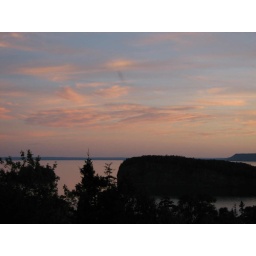
A pink sky over Two Islands